Jack Layton

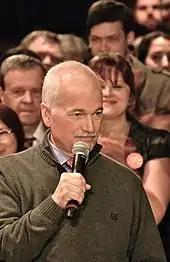
Layton in Quebec during the federal electoral campaign

Unlike the previous election, Layton stated he was in favour of Green Party leader Elizabeth May speaking at the leaders debates, despite the fact that she was once again being discouraged by the Canadian media networks. The NDP also embarked upon the largest advertising campaign in its history, focusing on the Harper government's health care record. He also dedicated the federal election campaign to former Saskatchewan premier Allan Blakeney, who died about halfway through the campaign.